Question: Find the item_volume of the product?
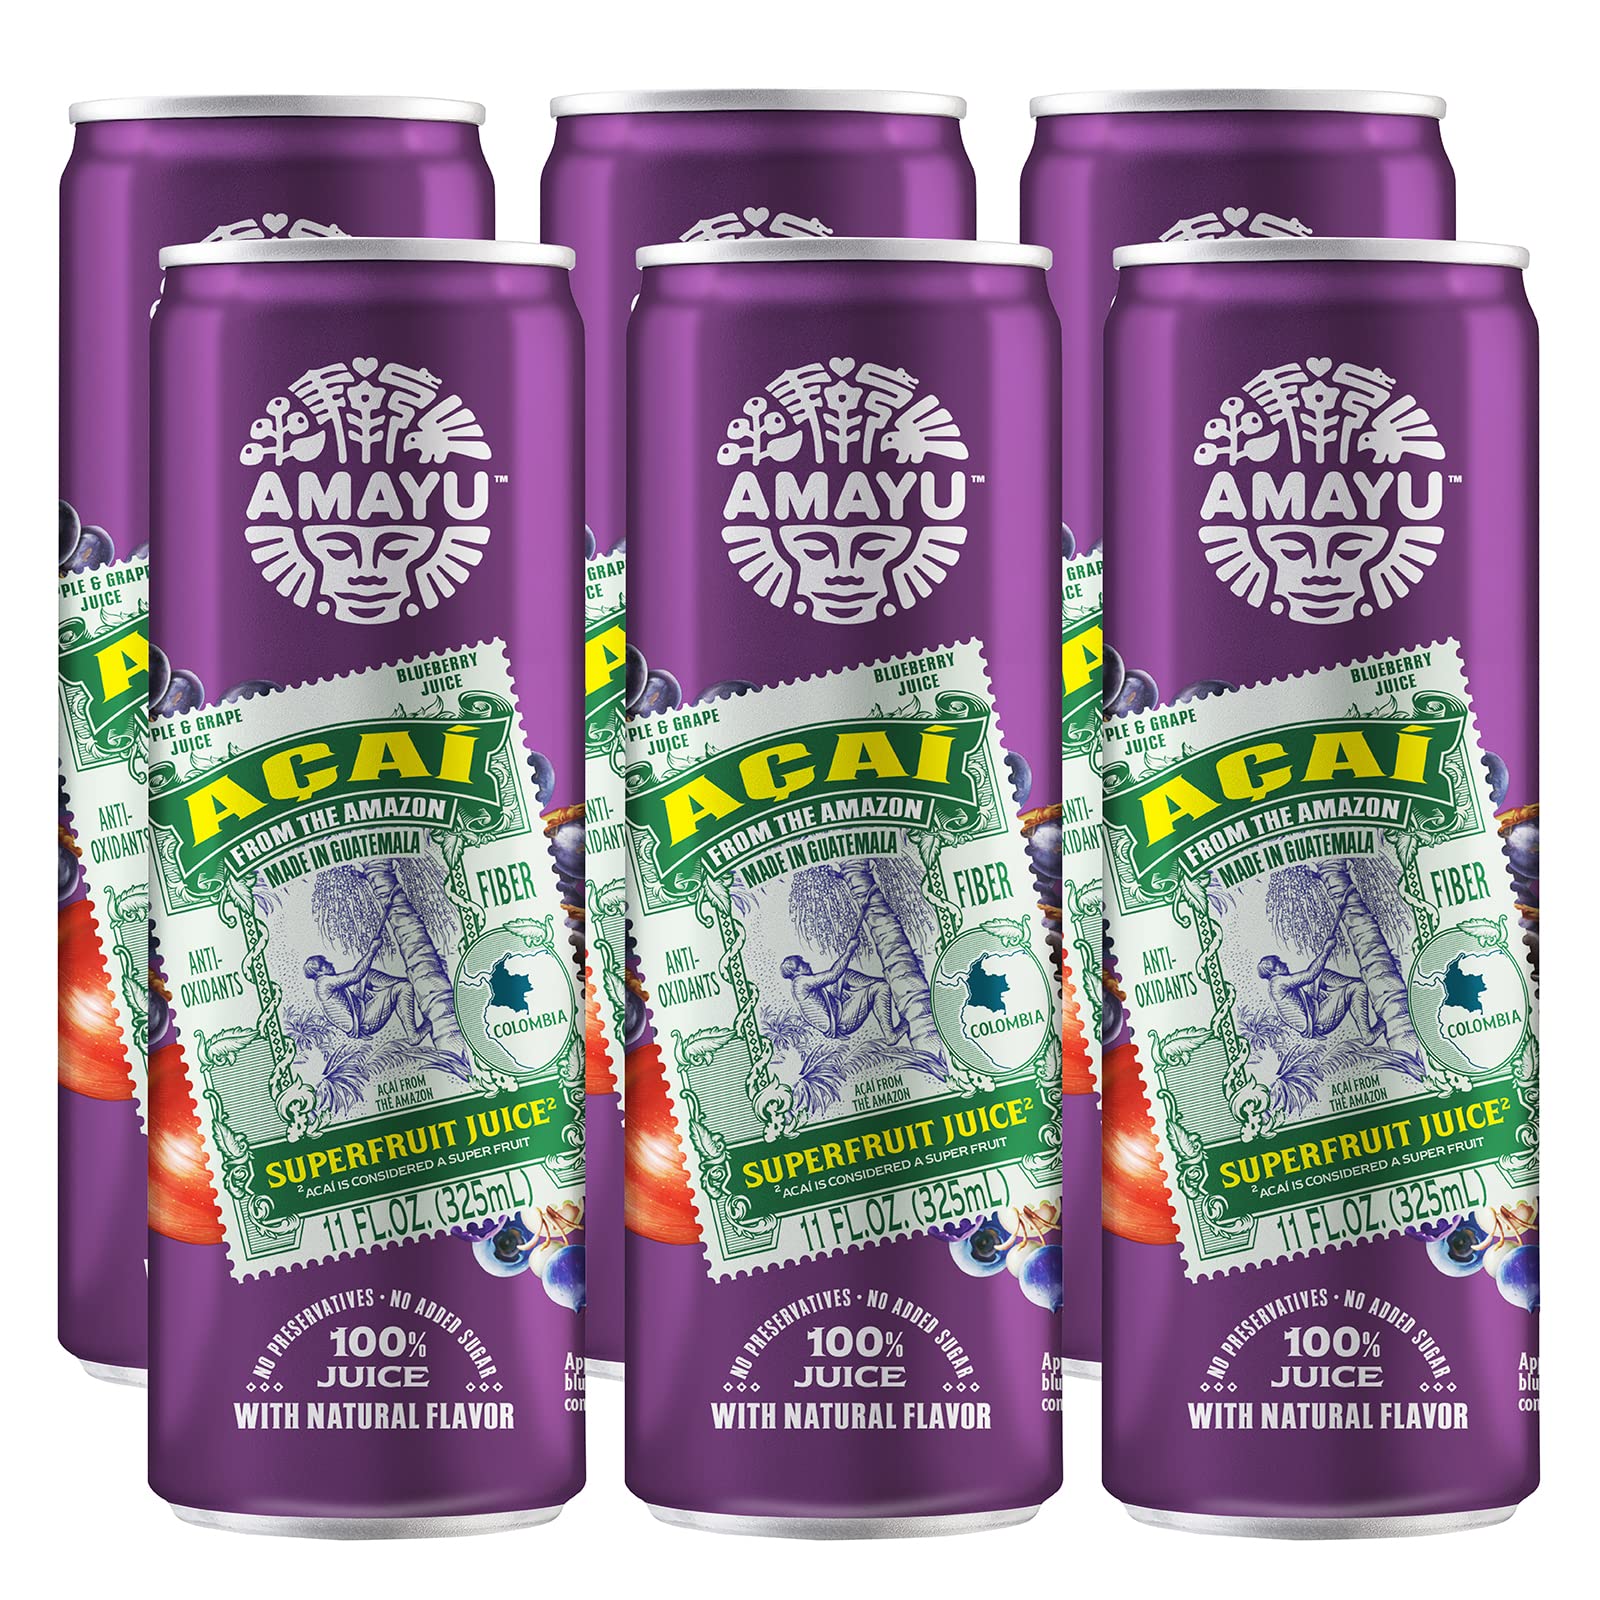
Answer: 11.0 fluid ounce